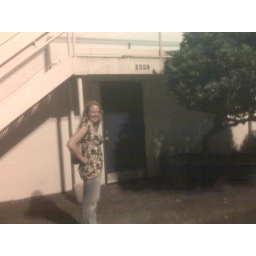
Ginger Wynn at the blue door in houston